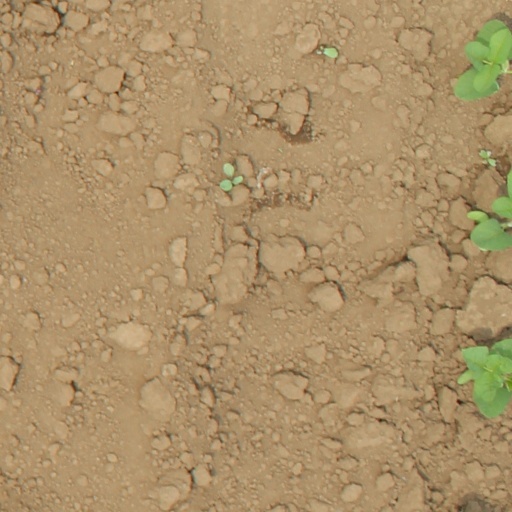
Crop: soybean